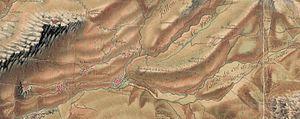
carte de Bourcet numérisé Paris, Nicolas-Alexandre et Olivier-Joseph, Extrait réduc JPG 30% Antoine-H
Vars est une commune française située dans le département des Hautes-Alpes en région Provence-Alpes-Côte d'Azur.